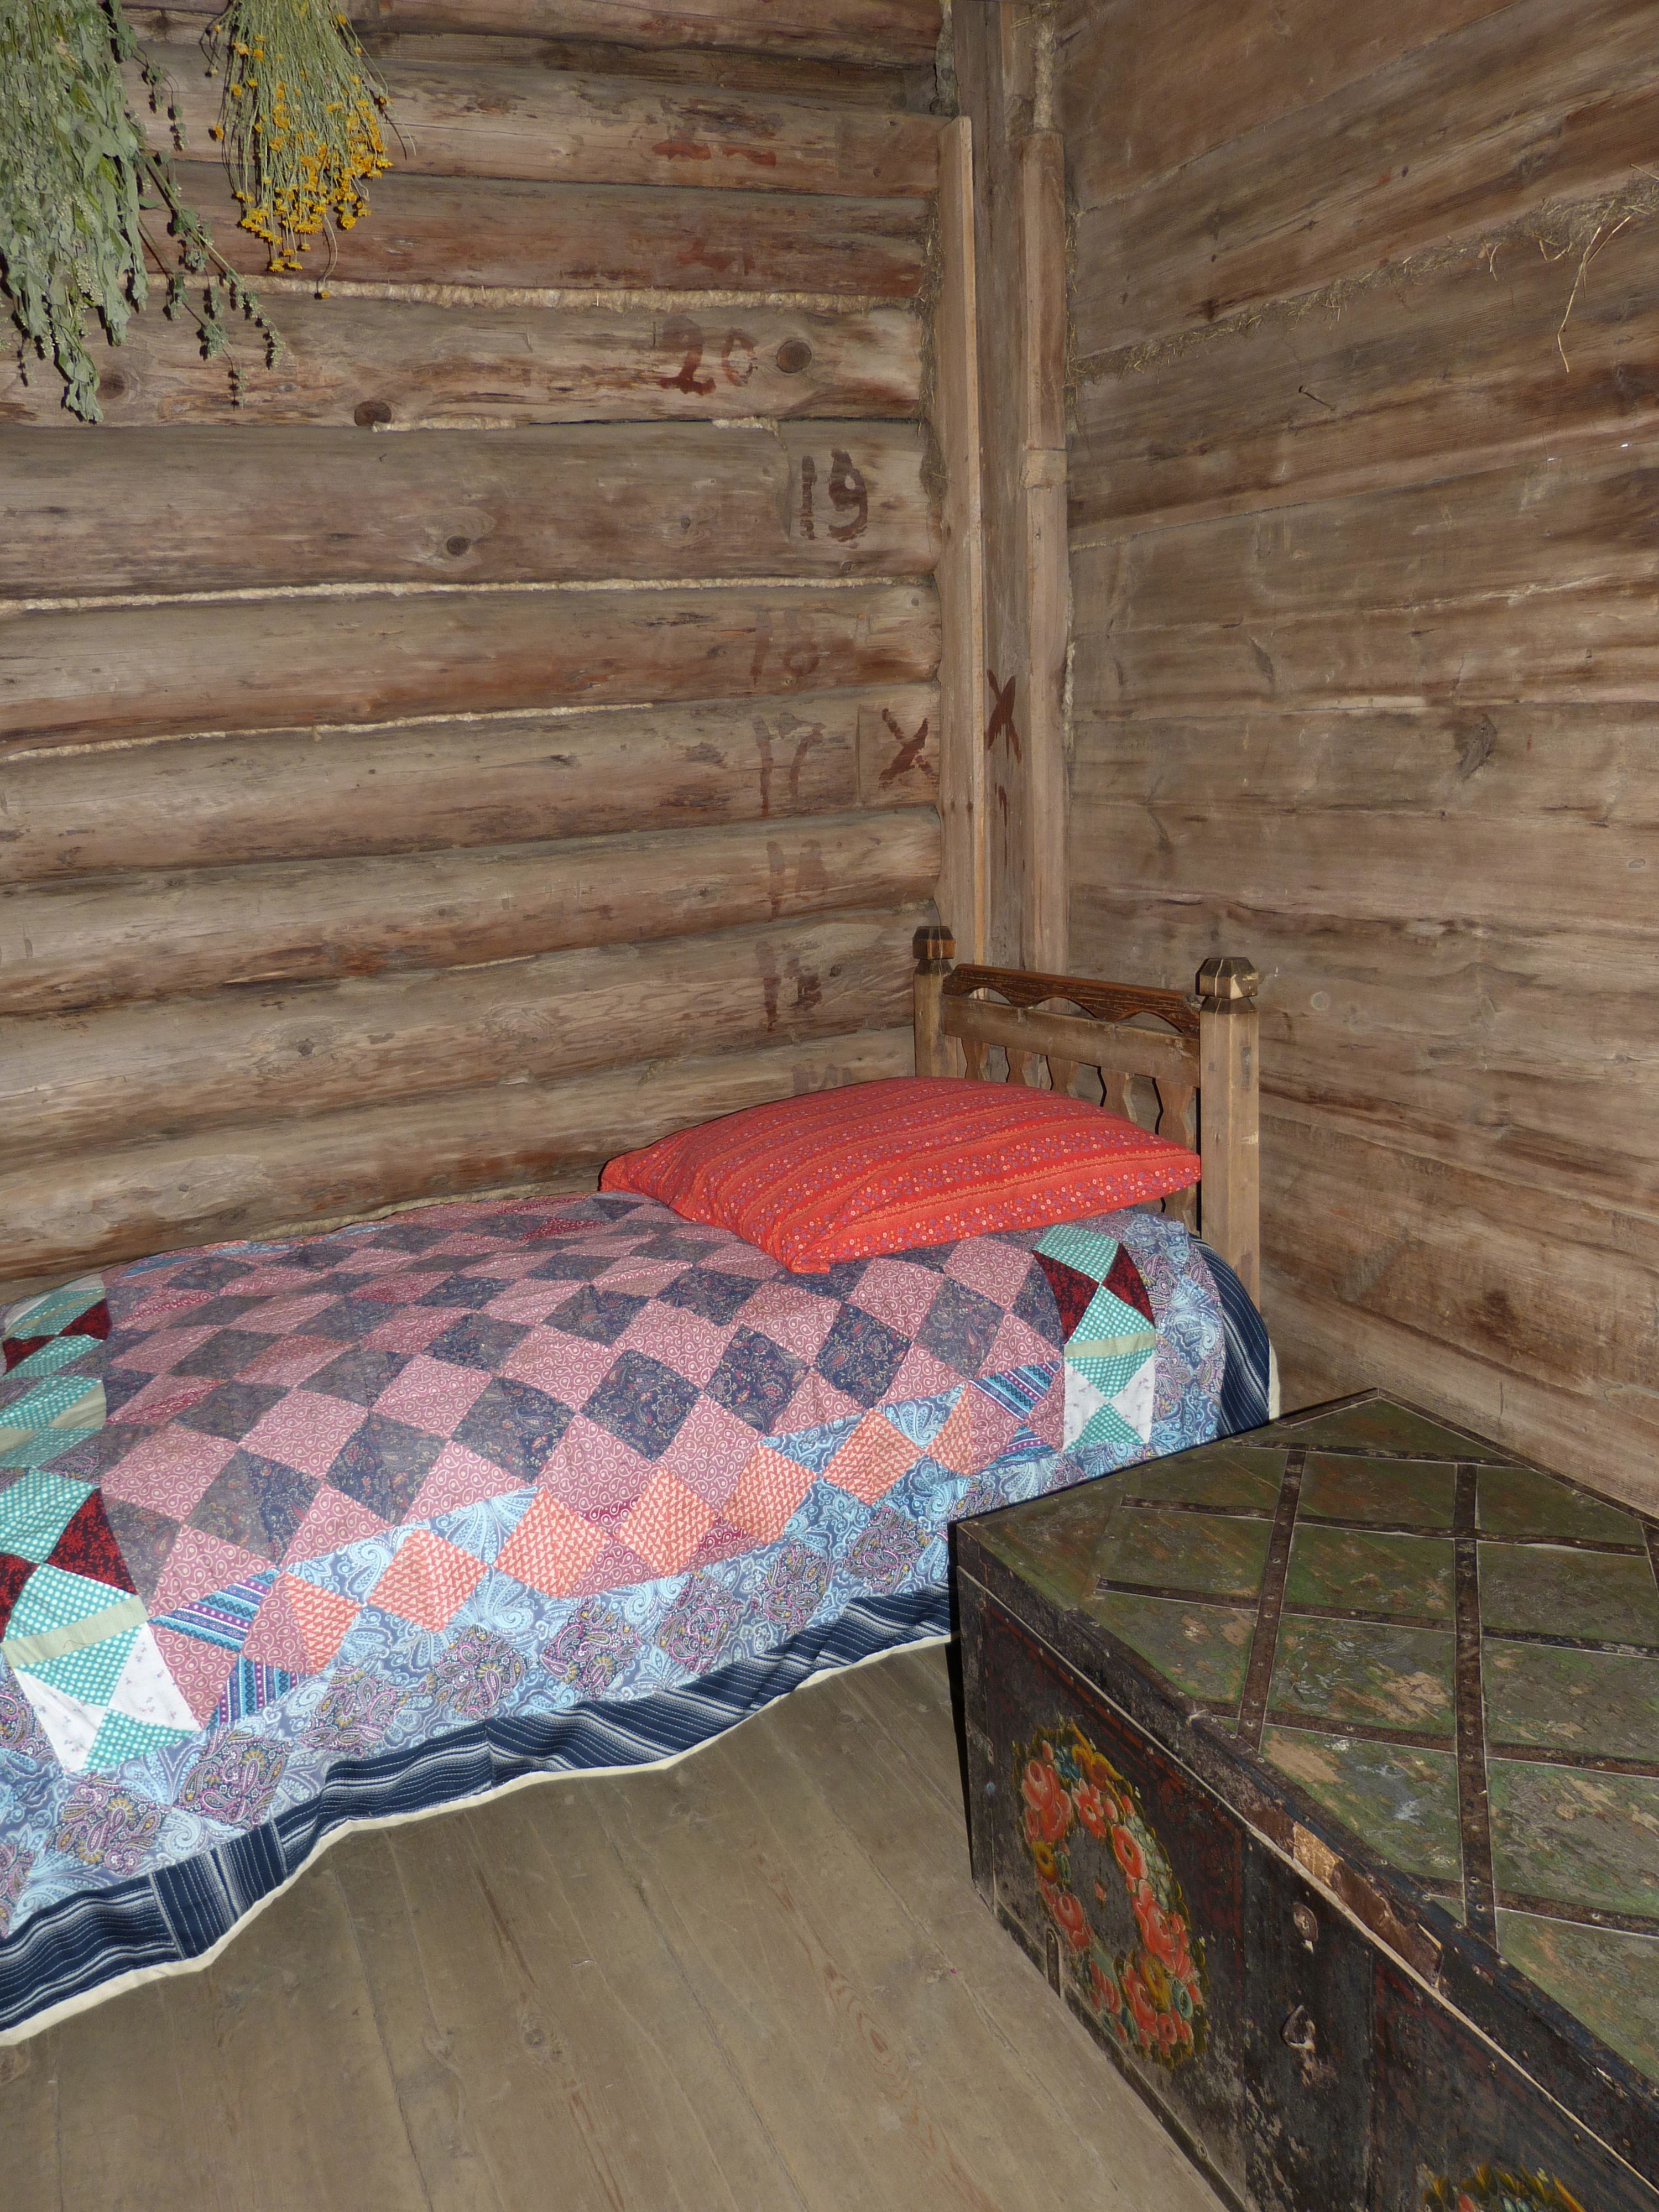
wood, farm, house, floor, building, home, rustic, bar, cottage, furniture, room, chest, interior design, hardwood, bed, farmhouse, russia, log cabin, historically, flooring, open air museum, old farmhouse, golden ring